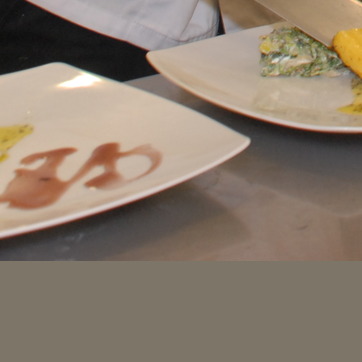
Material: ceramic